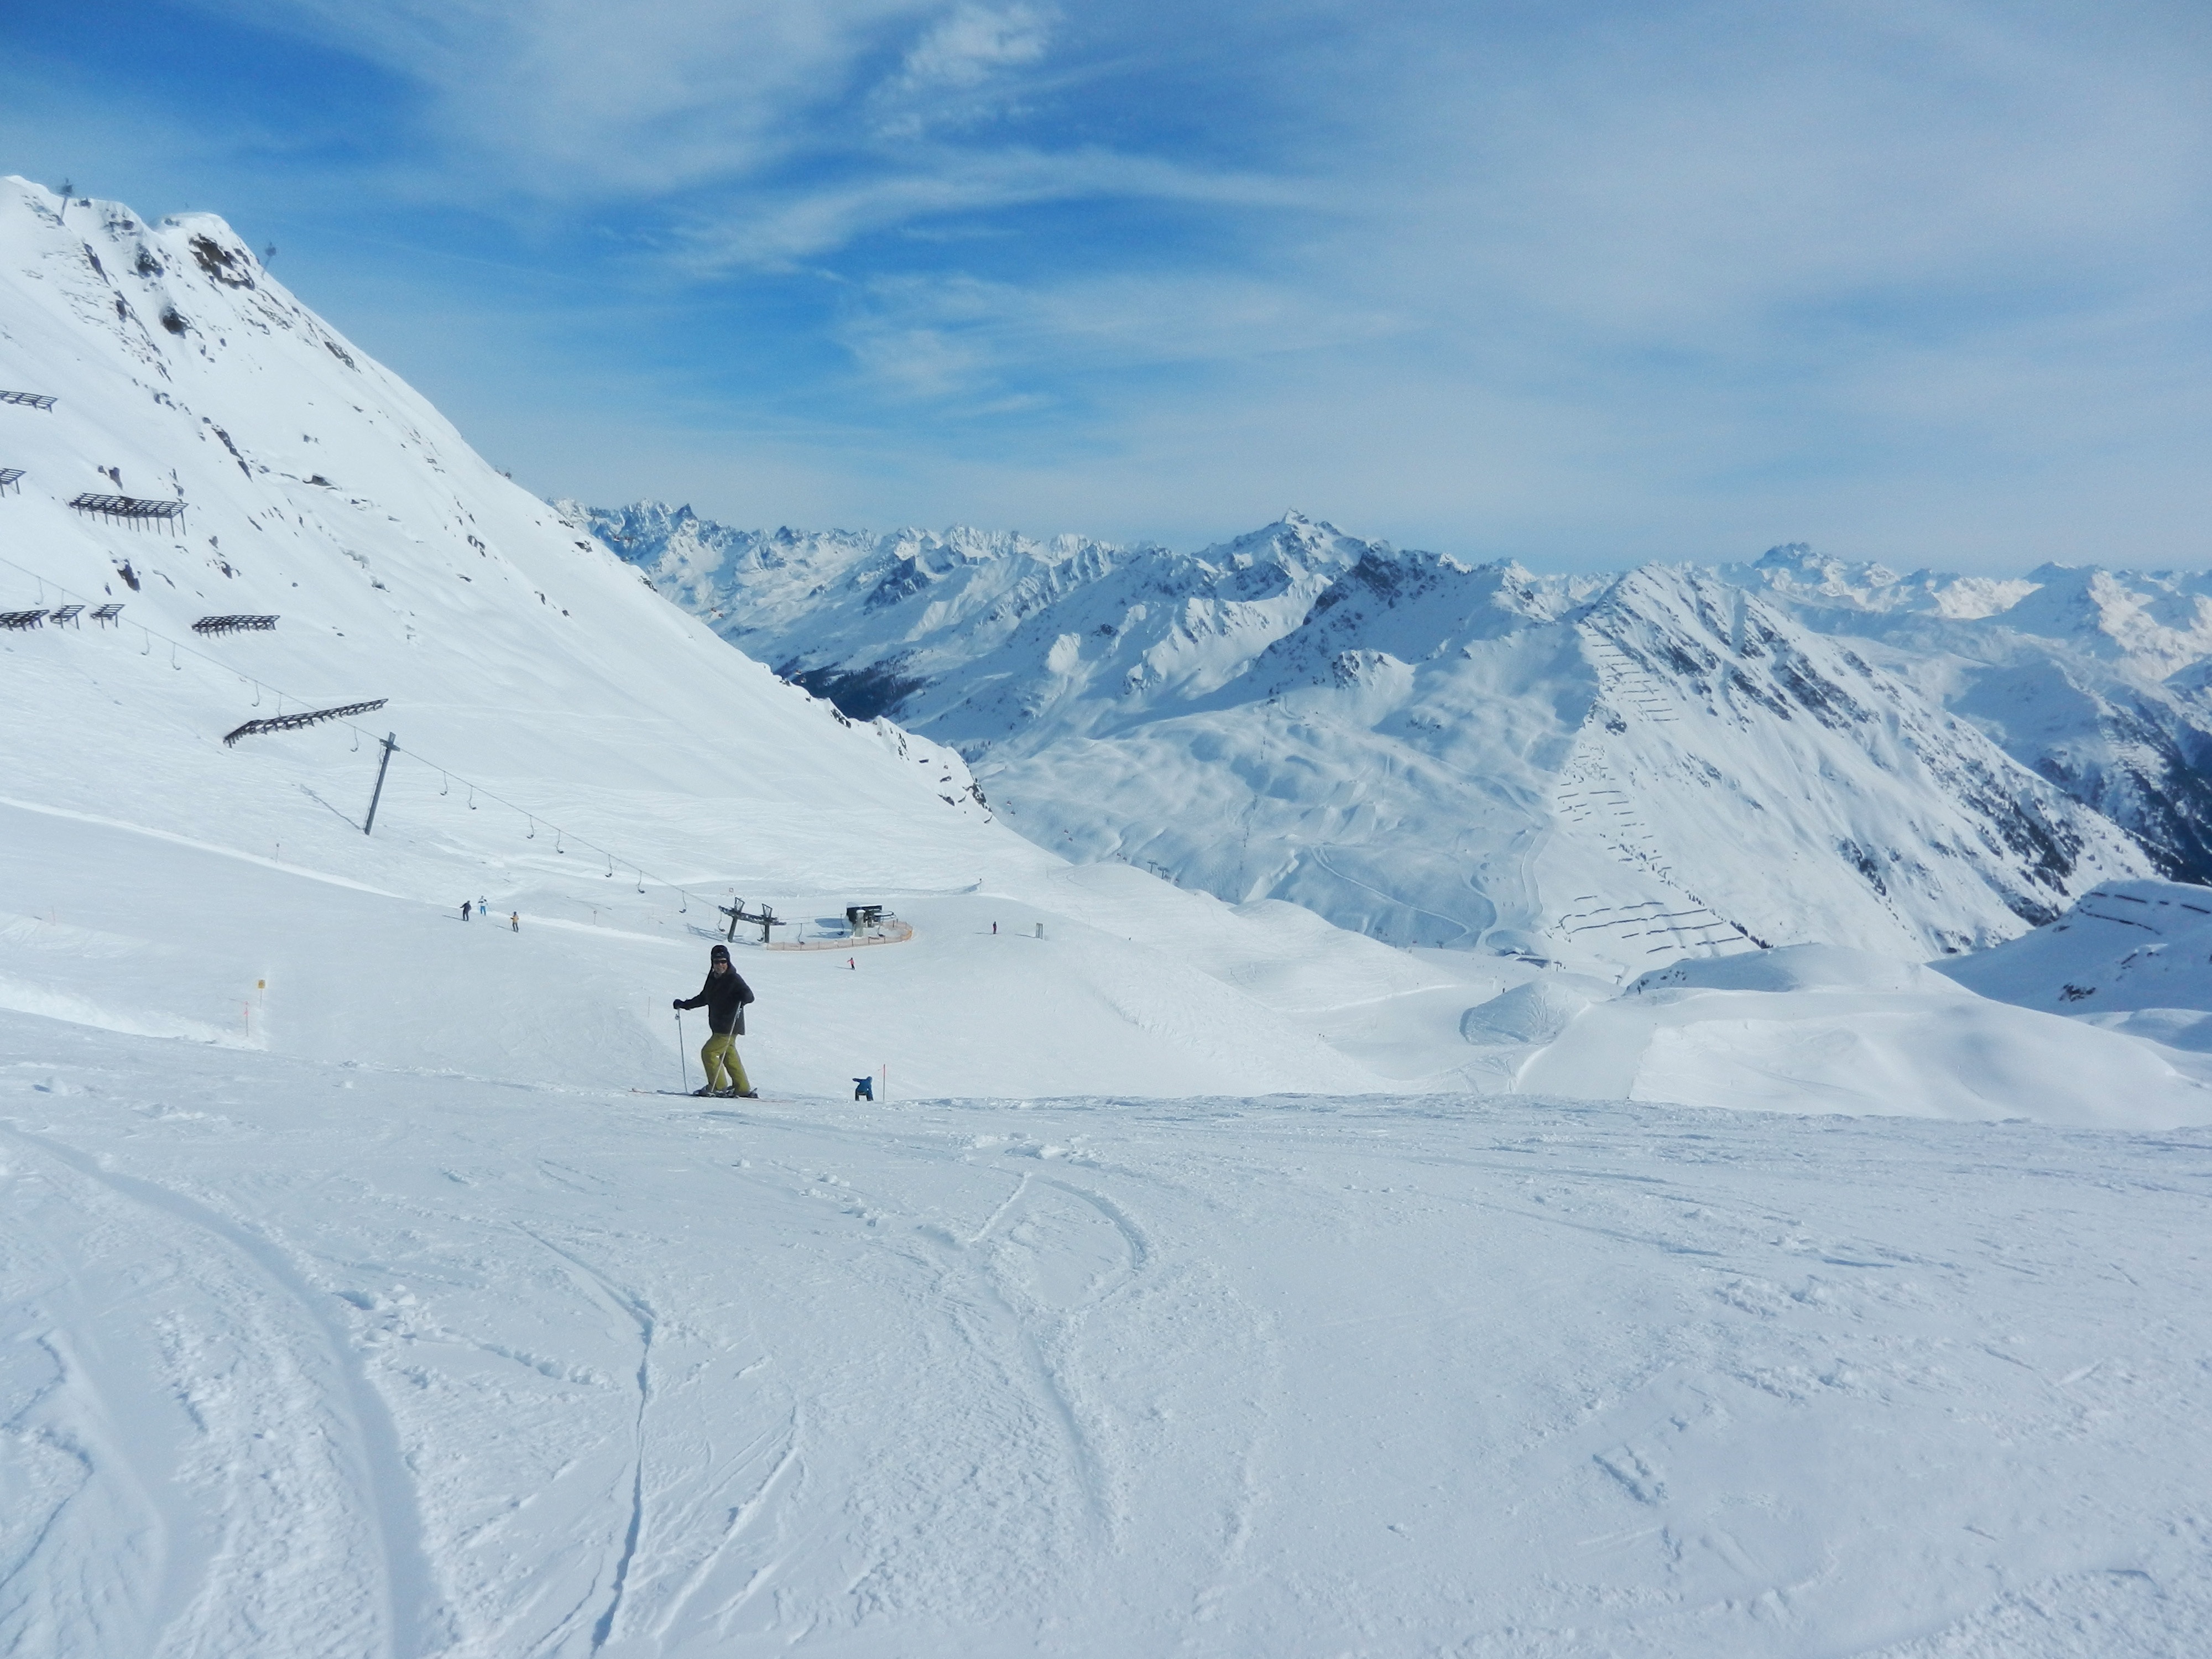
mountain, snow, winter, sun, white, alone, mountain range, panorama, weather, alpine, empty, skiing, lonely, season, ridge, summit, austria, winter sport, sports, resort, mountains, alps, downhill, vision, ski, footwear, outlook, wide, montafon, vorarlberg, wintry, piste, distant, schruns, distant view, ski run, ski touring, white blue, blue white, hochjoch, nordic skiing, ski mountaineering, ski equipment, mountainous landforms, geological phenomenon, telemark skiing